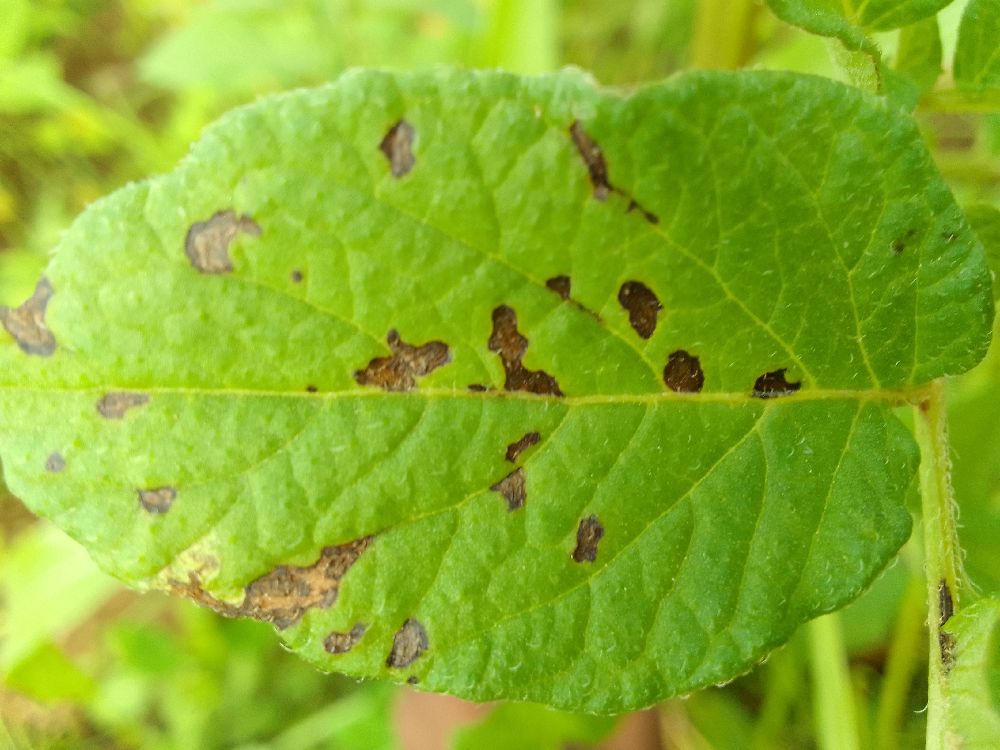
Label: Early blight